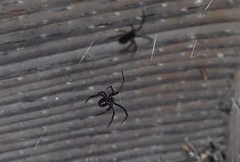
Species: Lactrodectus_hesperus